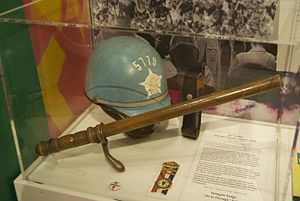
Politistav
Politistav fra Chicago.
Politistaven bruges af politiet som et ikke-dødbringende våben. Den er lavet af metal foret med gummi.